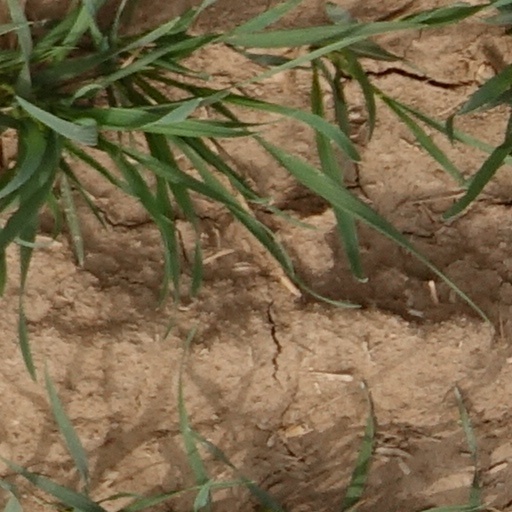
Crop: wheat